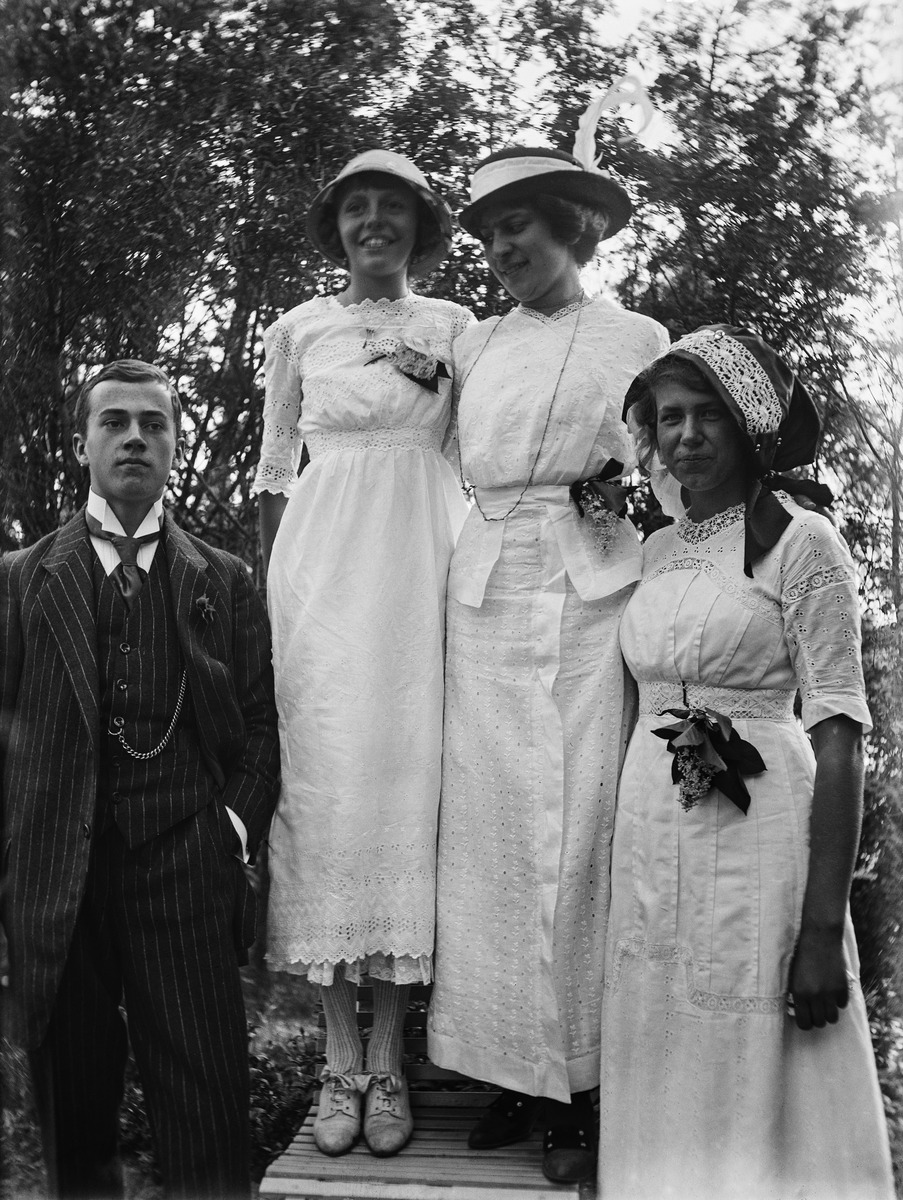
Meilahti, mahdollisesti huvila Villa Solhemin pihapiiri
sisällön kuvaus: Meilahti, mahdollisesti huvila Villa Solhemin pihapiiri. Vasemmalta lukien: Ragnar Nyberg liituraitapuvussa, valkoisessa kesäleningissä syreeninoksa rinnassaan Lisbeth Nissen, tuntematon ja Birgit Nissen syreeninoksa vyötäröllään. mustavalkoinen
Ajankohta: kuvausaika 1917 n
Aiheet: Nissen, Birgit, Nissen, Lisbeth, Nyberg, Ragnar, pukuhistoria, henkilöhistoria, vaatteet, kesävaatteet, leningit, miesten puvut, pukeutuminen, helmet, pitsit, muoti, kampaukset, asusteet, solmiot, kukat, pihasyreeni